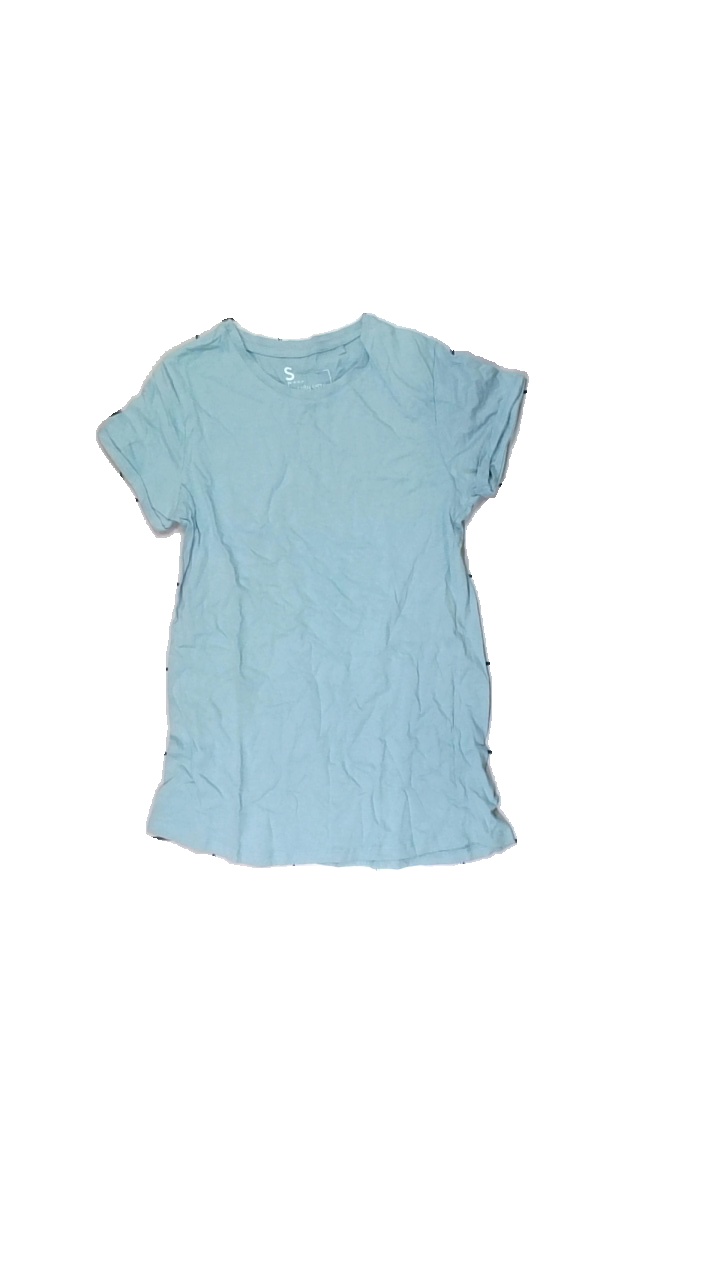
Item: T-shirt (Ladies)
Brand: Fsbn Sister
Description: blå t-shirt med sned söm
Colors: Blue
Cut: Regular
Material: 100% cotton
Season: All
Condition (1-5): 3
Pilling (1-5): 5
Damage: sned söm
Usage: Export
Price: <50